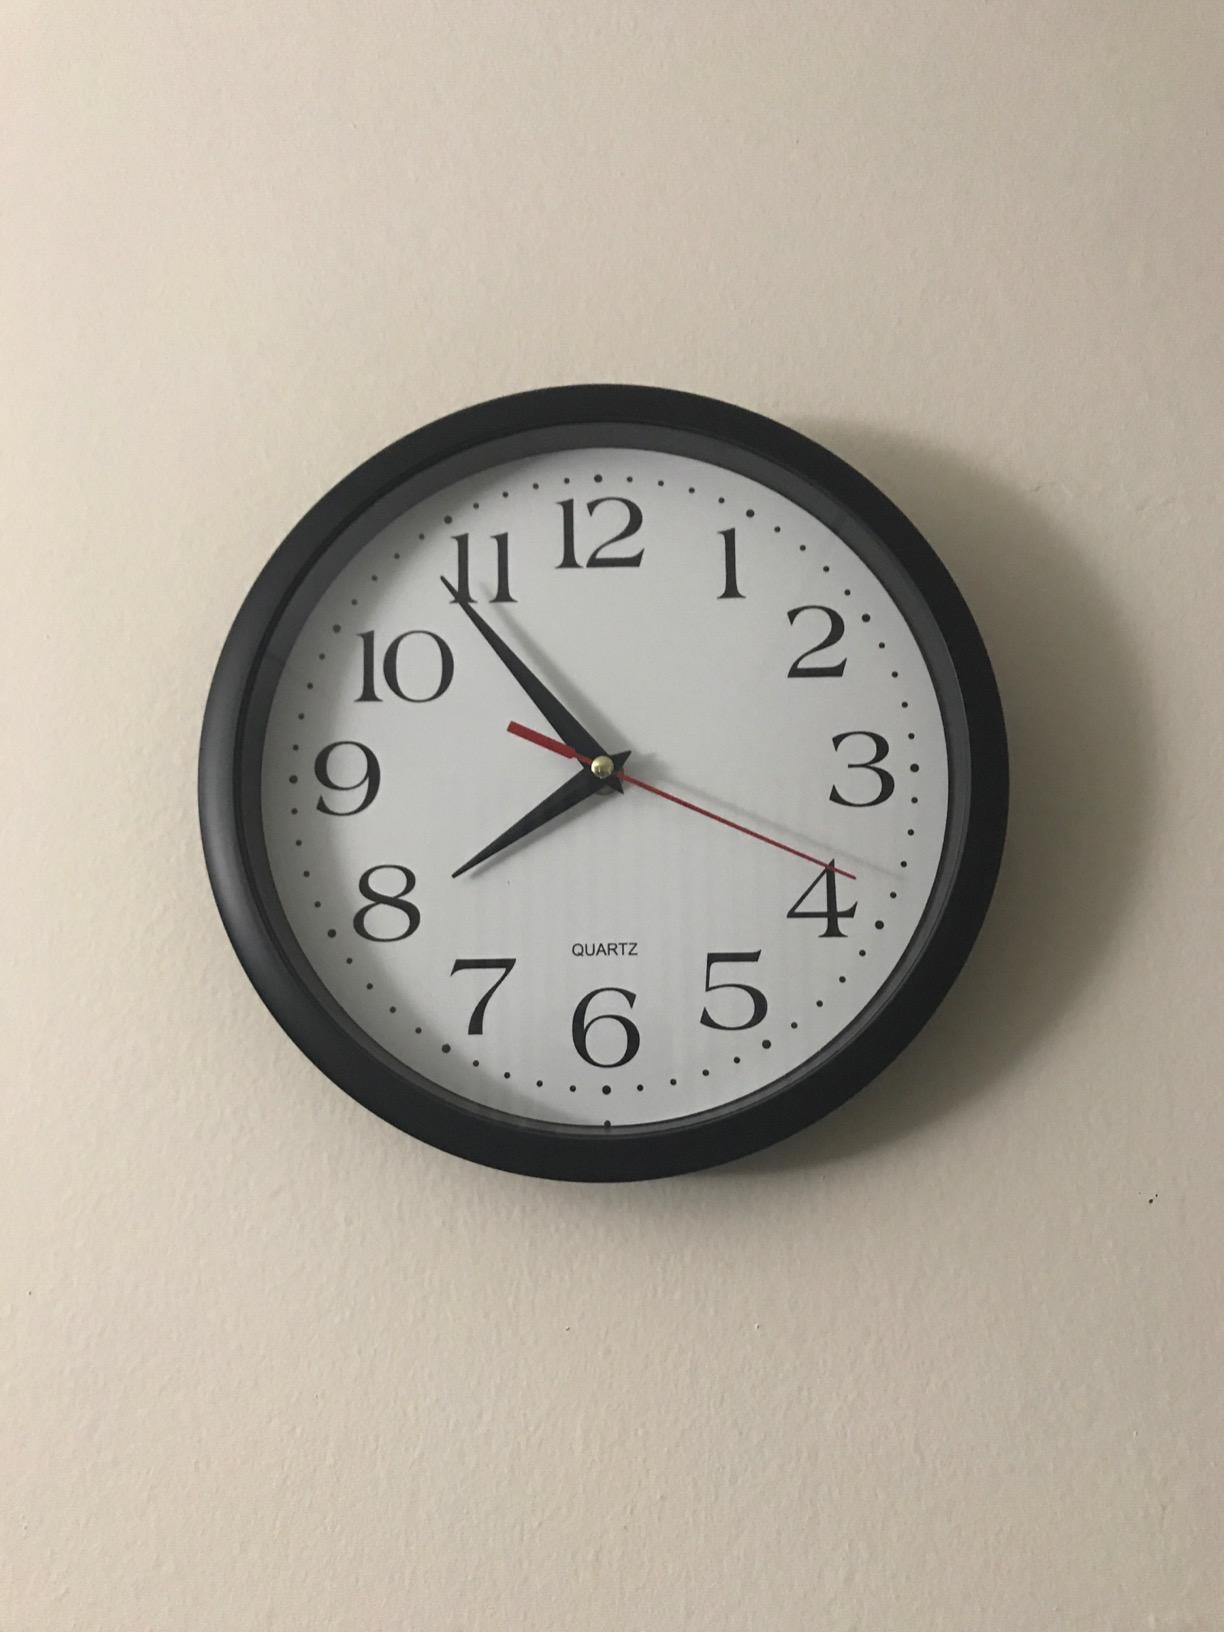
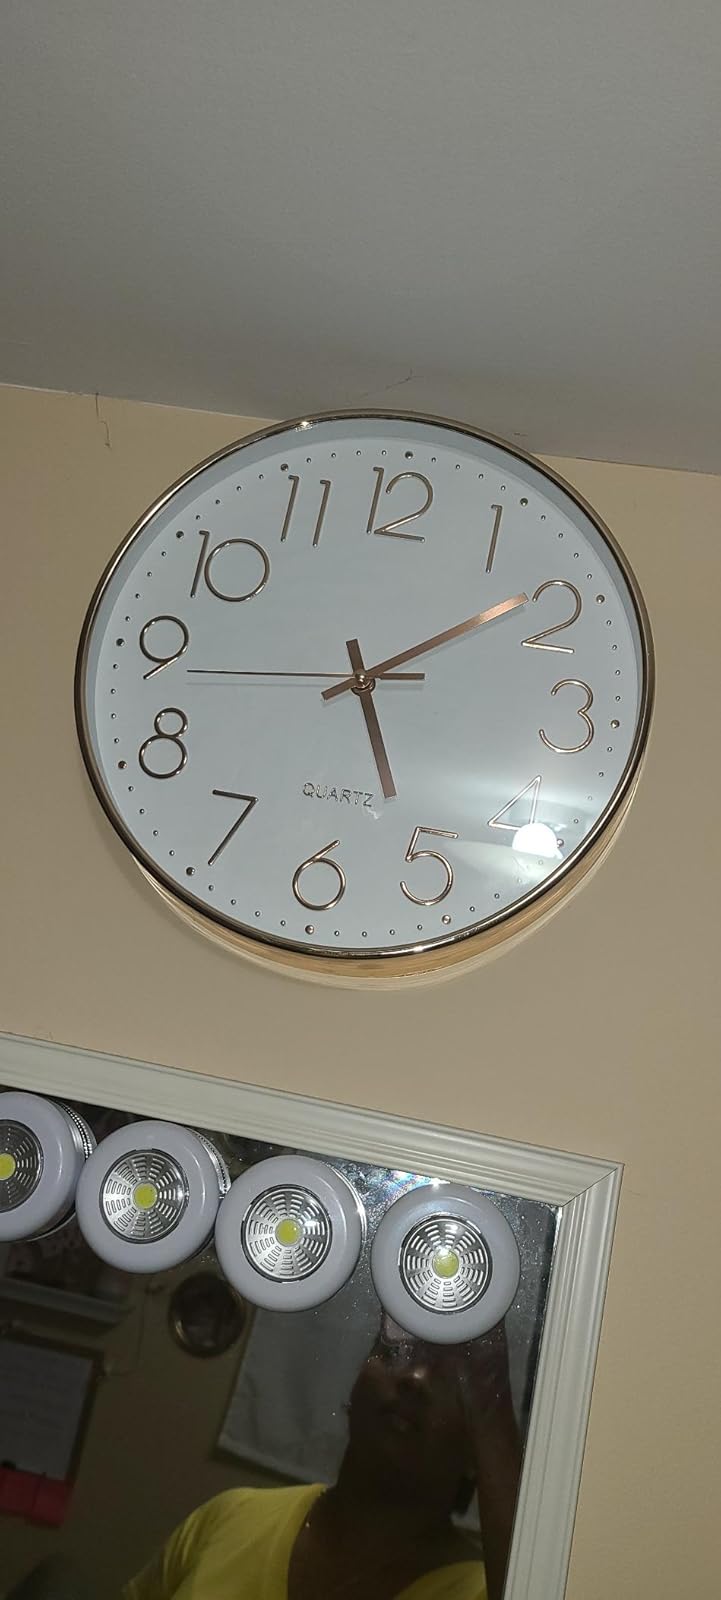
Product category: clock
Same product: no